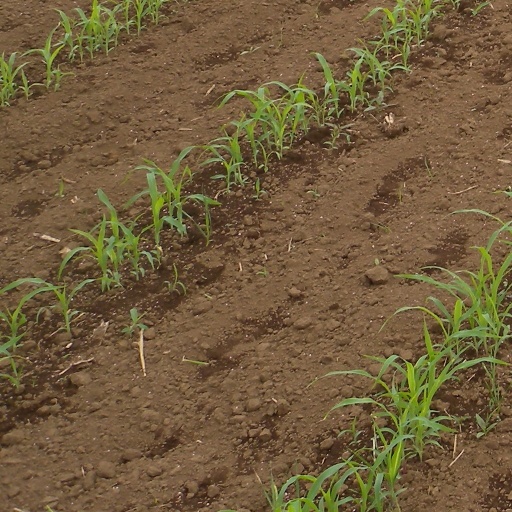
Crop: sorghum